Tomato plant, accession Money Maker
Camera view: vertical (180 deg); turntable rotation: 210 degrees
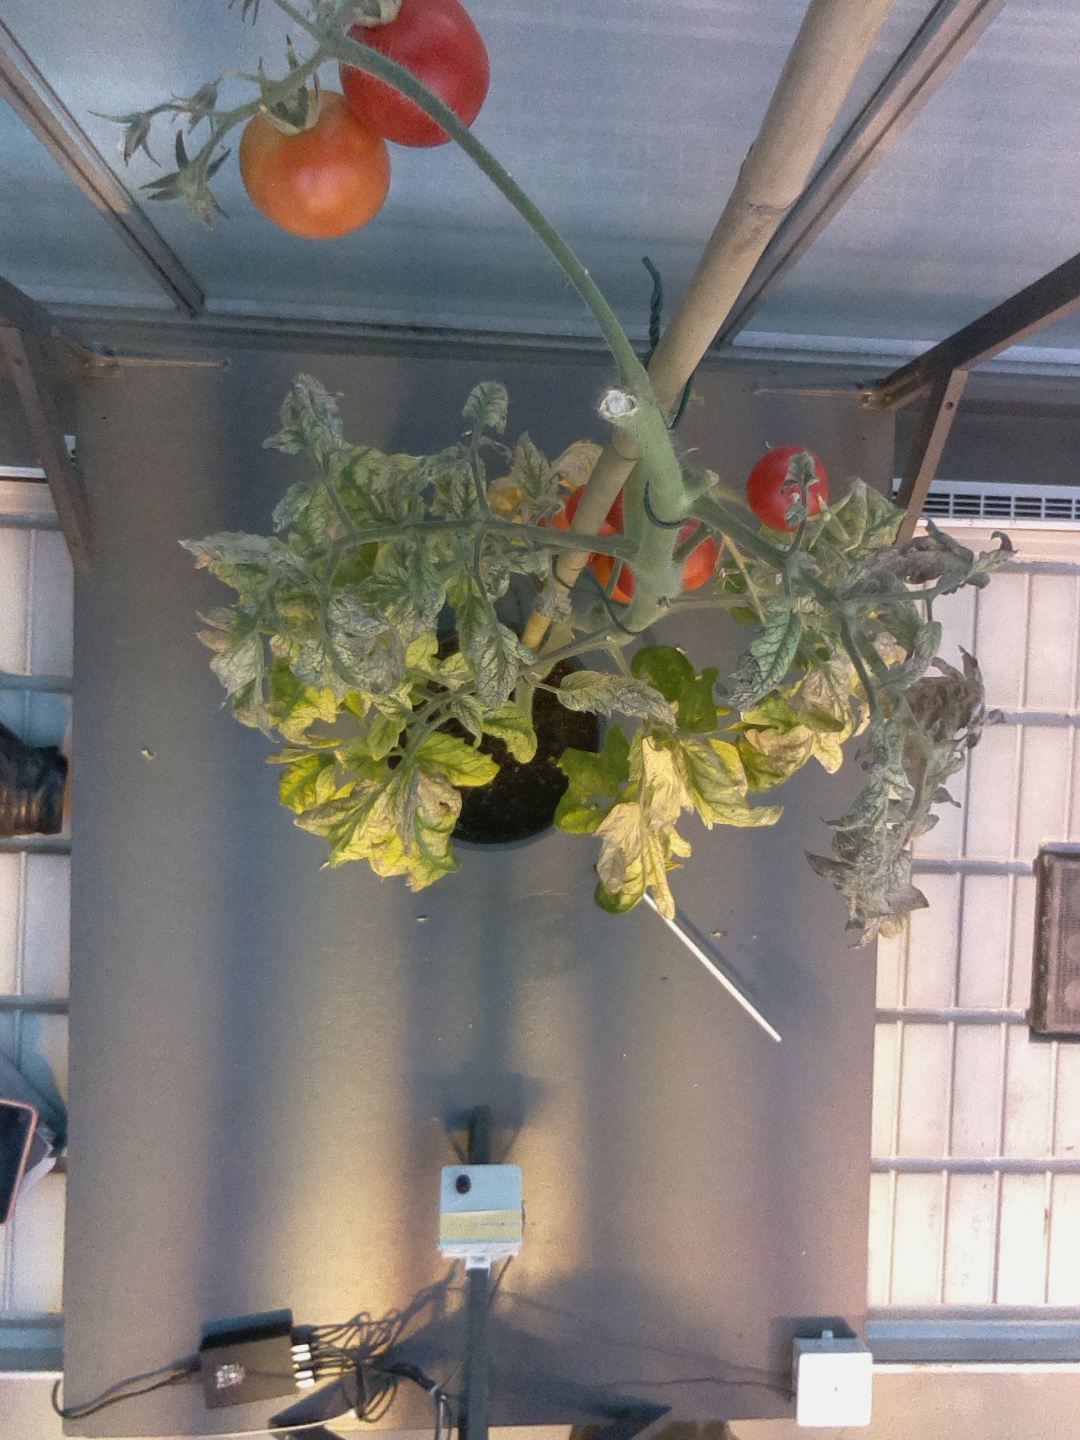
BBCH growth stage 89: 90%-100% of fruits show typical fully ripe color